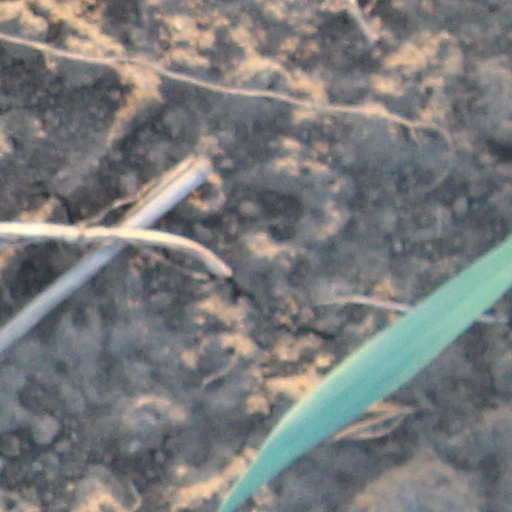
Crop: wheat